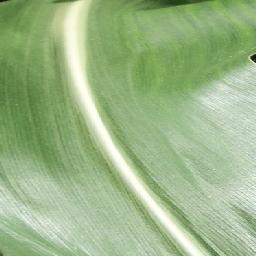
Label: Corn_(Maize)___Healthy